Fuchsia magellanica

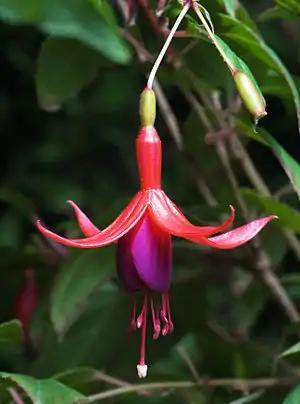
"Fuchsia magellanica" - flower

This sub-shrub with long, arcuate stems can grow to in height and width in frost-free climates, and where colder.Its leaves grow in whorls of 3-4 per node or sometimes opposite, are ovate to lanceolate, 2.5-6 cm long, and 1-2 cm wide, with serrate margins and petioles 0.5-1 cm long. The plant blossoms profusely over a long period with many small and tubular pendent flowers, in brilliant shades of red and purple, softer shades of pink and lavender, and some in white. The perfect flowers are axillary and pendent, with peduncles 3-4.5 cm long, a magenta floral tube 10-13 mm long, magenta sepals 20-25 mm long, and dark purple petals 10-13 mm long that become convolute after anthesis. The stamens are exserted, with filaments 25-30 mm long. The berries are ellipsoid, 10-15 mm long and 0.7-0.9 mm wide. Chromosome count is 2n = 44.